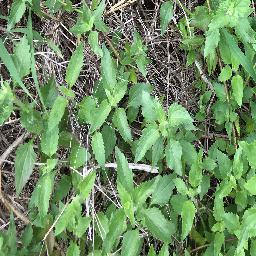
Label: siam_weed